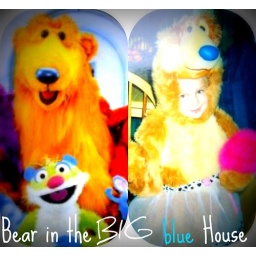
Bear in the big blue house